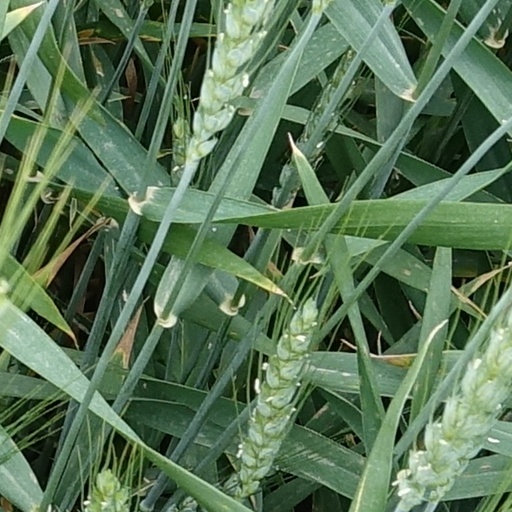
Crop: wheat